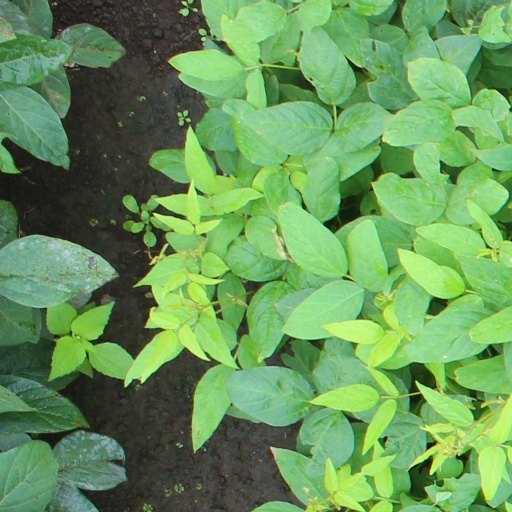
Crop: soybean